Alex Tagliani

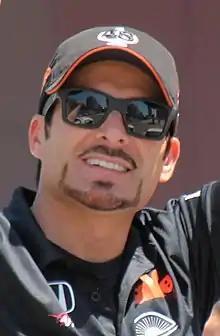
Alex Tagliani at the 2015 500 Festival Parade in Indianapolis, Indiana

Alexandre Tagliani (born October 18, 1973), nicknamed "Tag", is a Canadian professional racing driver. He competes part-time in the NASCAR Canada Series, driving the No. 80 Chevrolet Camaro for Groupe Theetge.